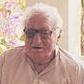
Age: 96